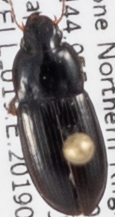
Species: Harpalus opacipennis
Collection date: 2019-08-21
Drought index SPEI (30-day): -0.072
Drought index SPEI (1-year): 0.498
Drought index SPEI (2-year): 1.058